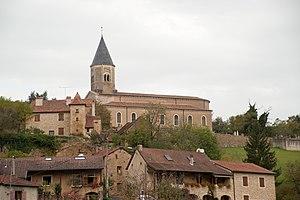
Lournand - église
Lournand est une commune française située dans le département de Saône-et-Loire en région Bourgogne-Franche-Comté.